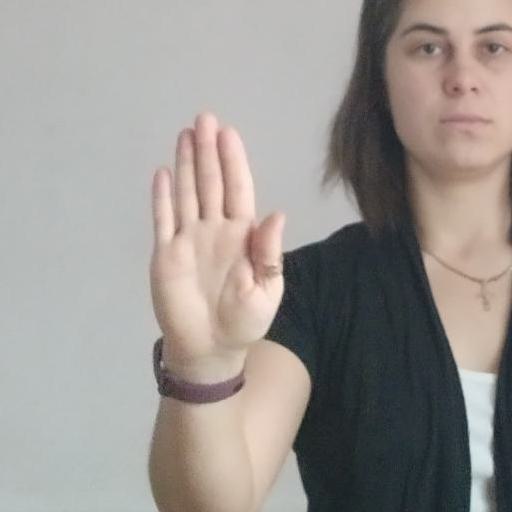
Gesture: stop